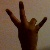
The image shows a hand gesture representing the number 7 in Indian Sign Language.